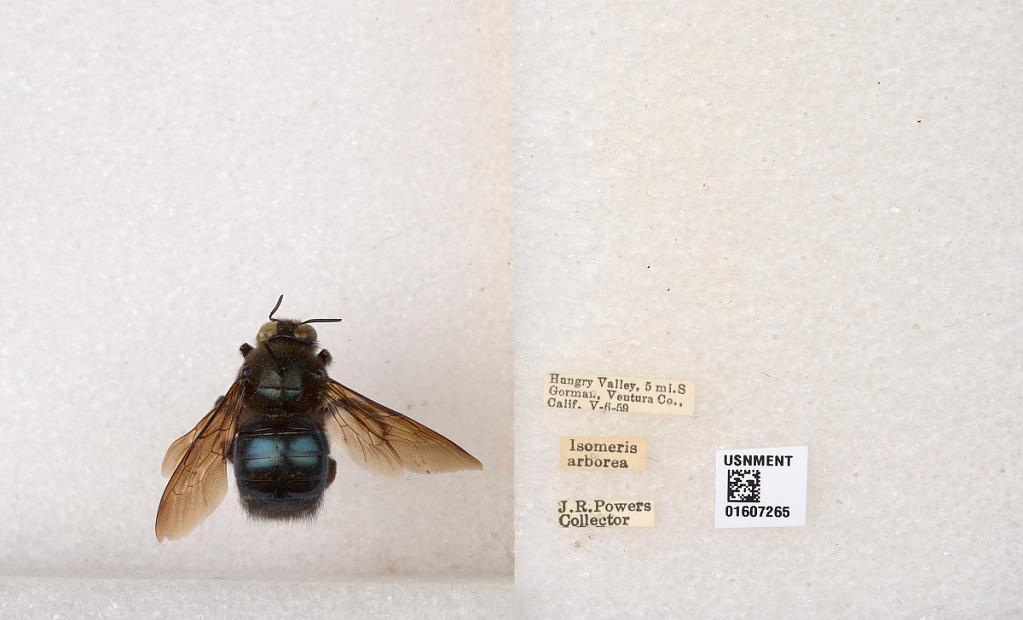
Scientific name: Xylocopa (Xylocopoides) californica diamesa Hurd
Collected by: J. Powers
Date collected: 1959-5-6
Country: United States
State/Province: California
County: Ventura
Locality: Hungry Valley, 5 mi. S Gorman
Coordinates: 34.7305, -118.866